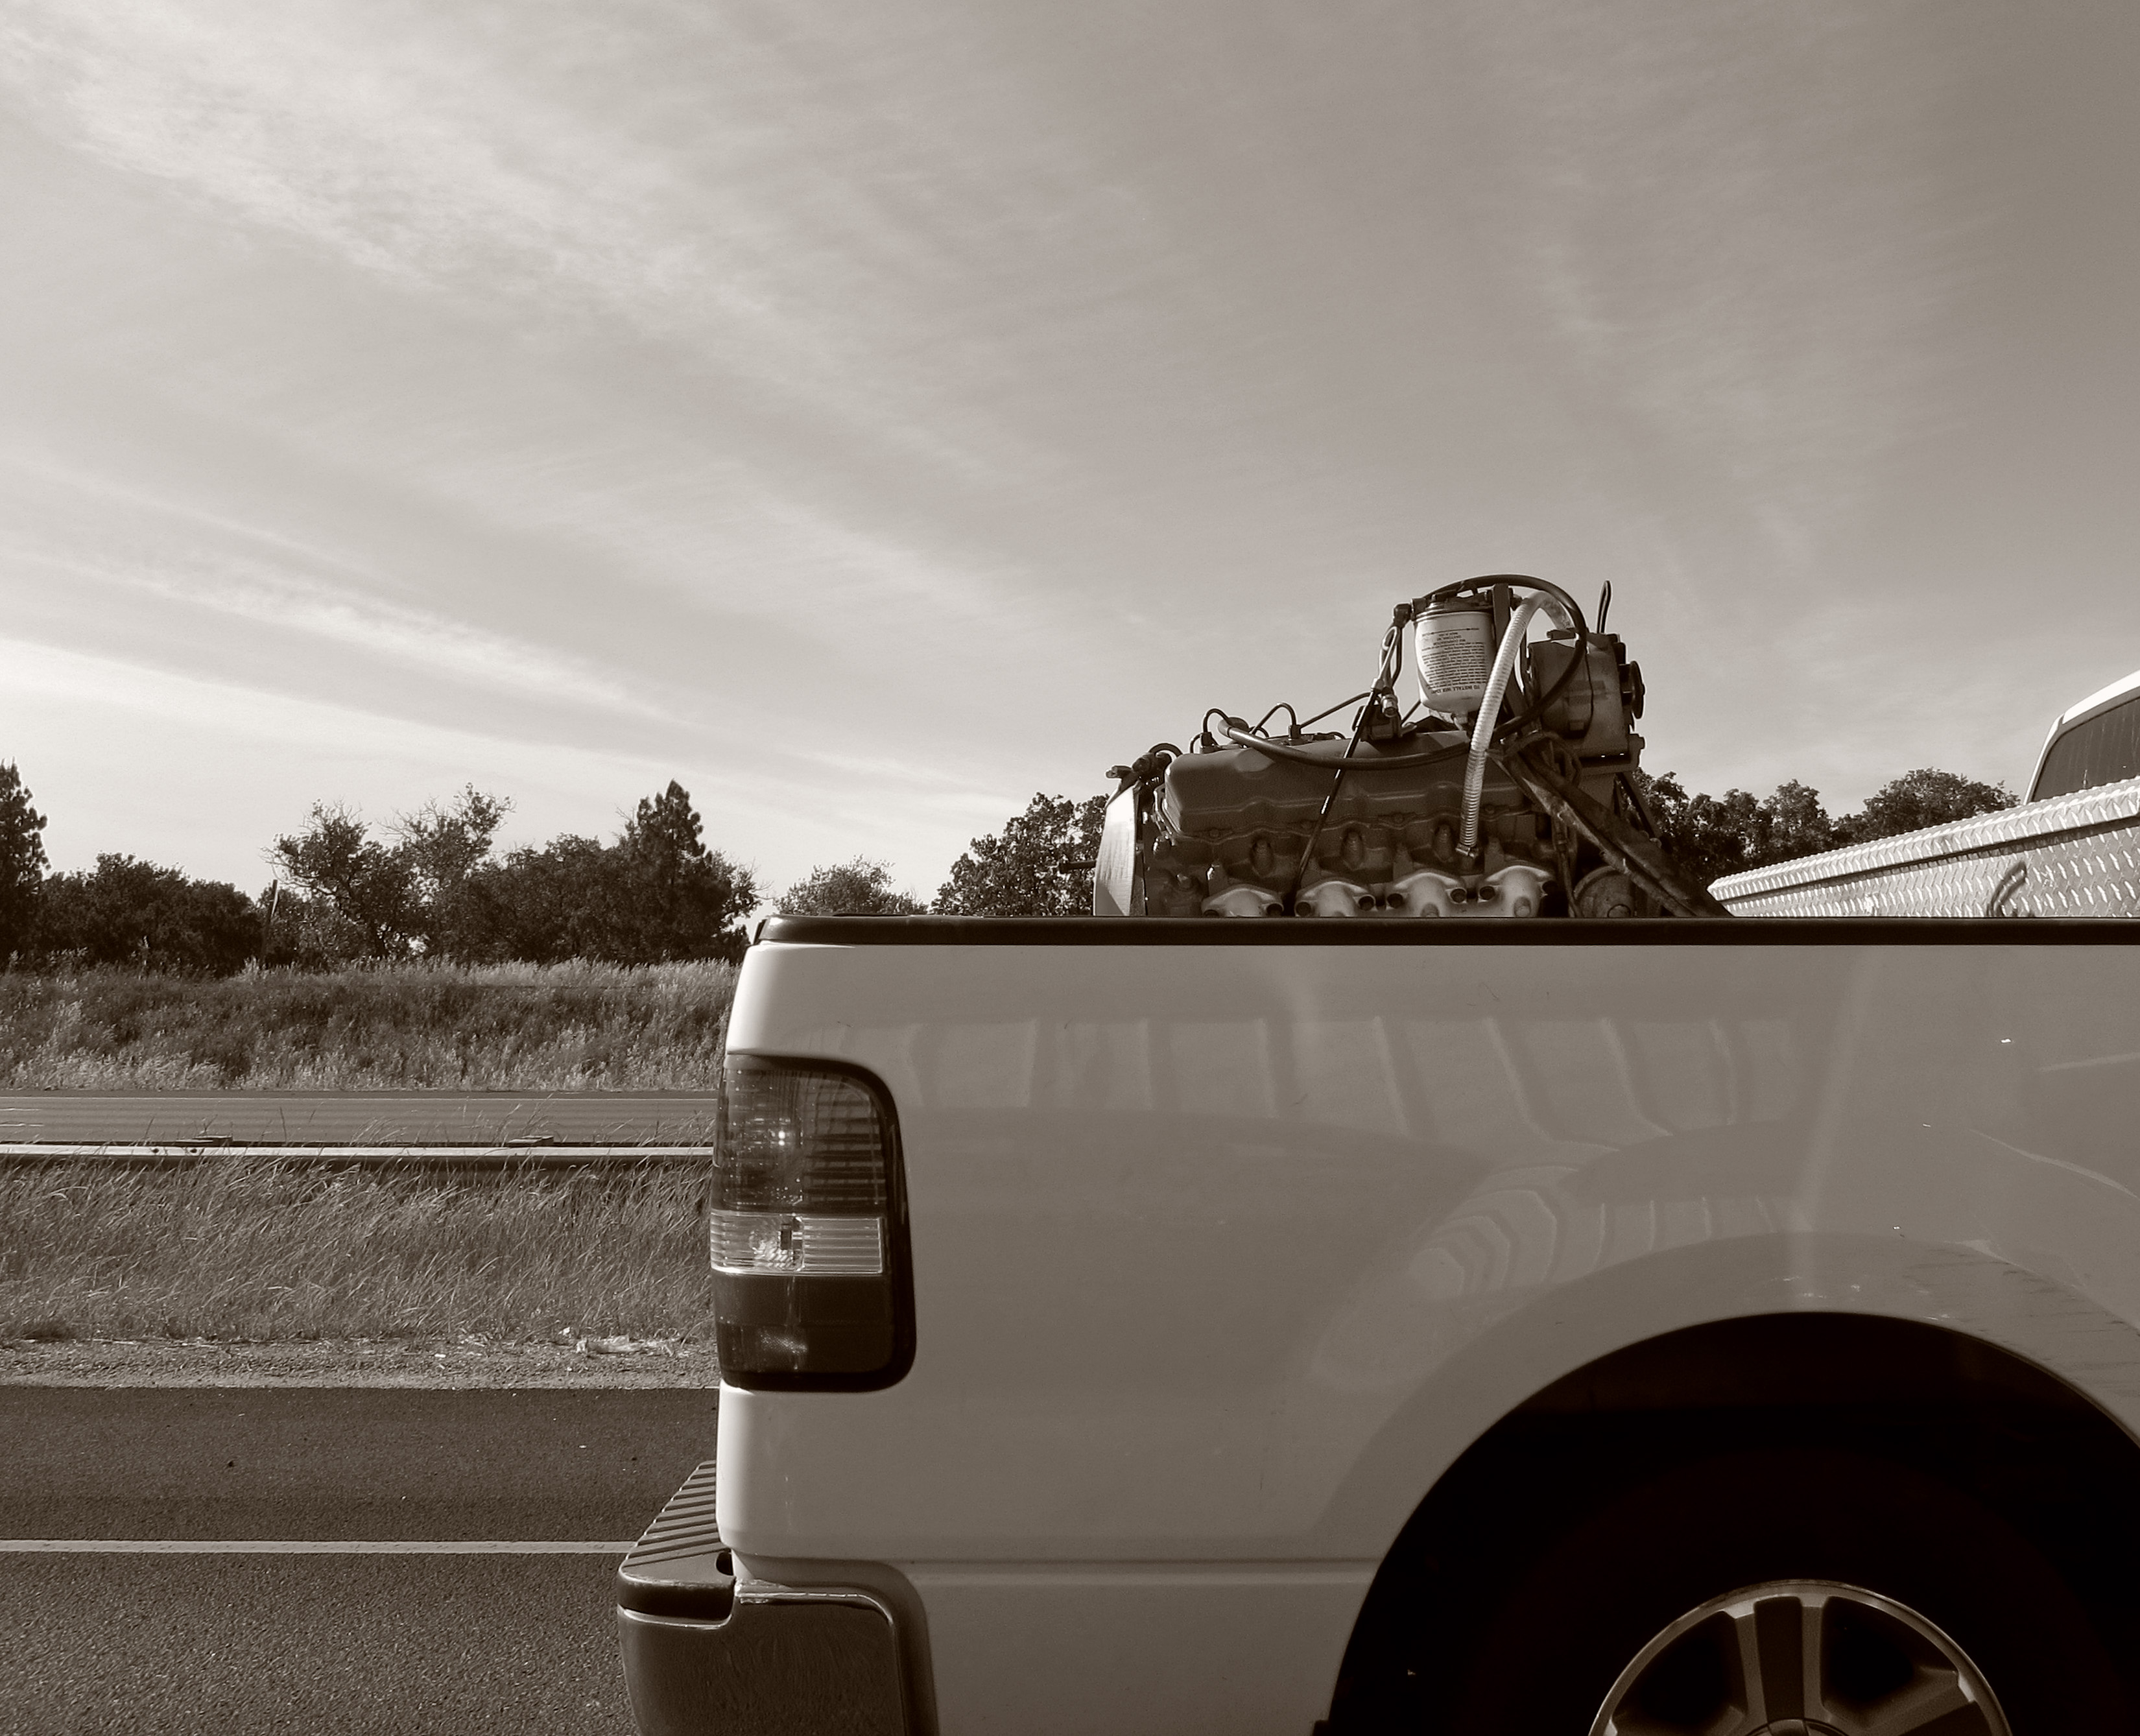
car, wheel, freeway, truck, vehicle, monochrome, bumper, engine, northerncalifornia, f150, pickup truck, automobile make, automotive exterior